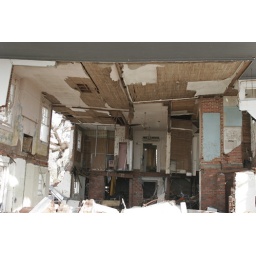
two story house on waterfront of Biloxi, MS with first floor hollowed out by Hurricane Katrina